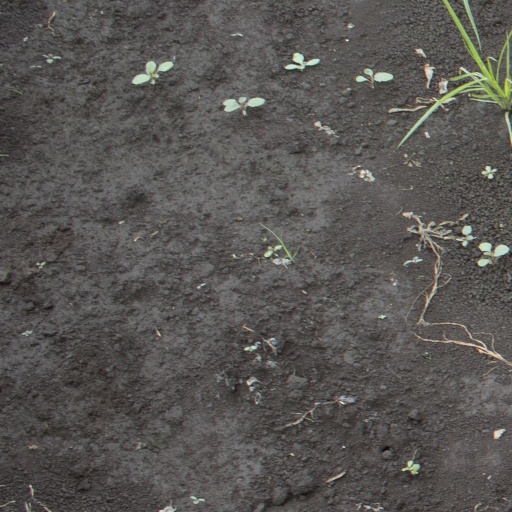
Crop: soybean